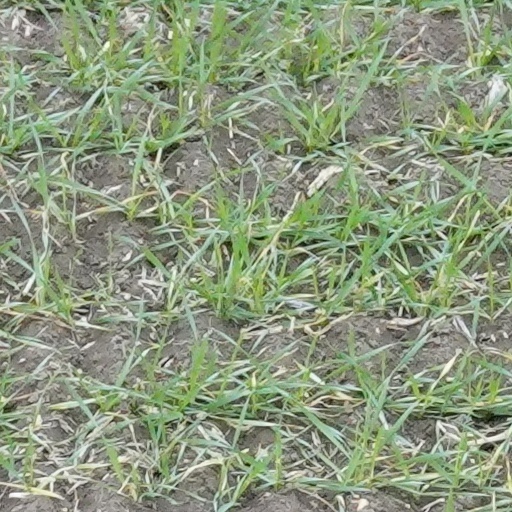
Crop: wheat